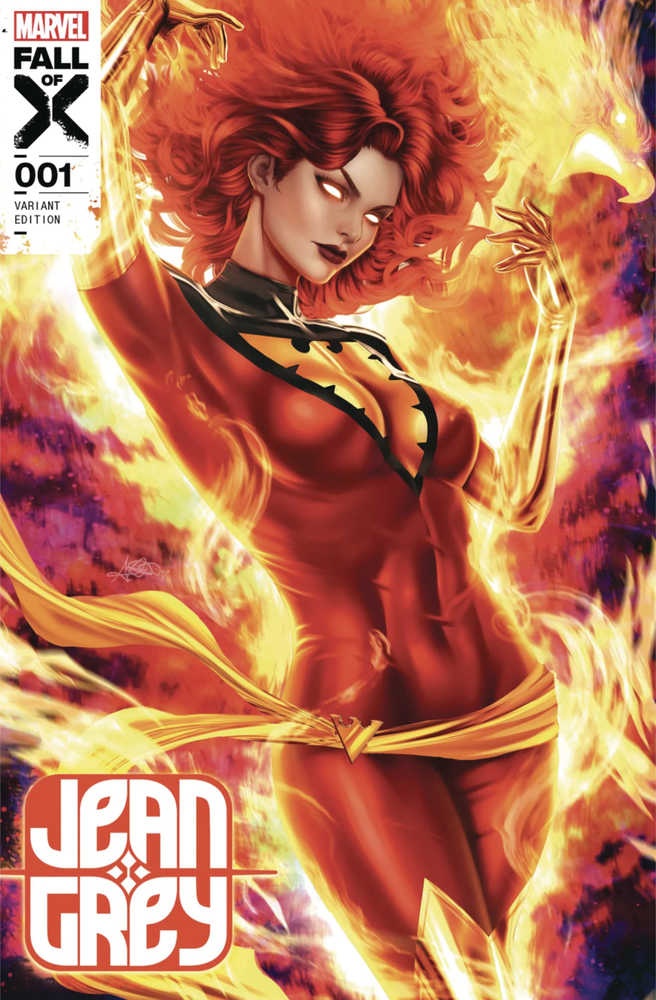
Df Jean Grey #1 Diaz Comicxposure Exclusive Variant
A COMICXPOSURE EXCLUSIVE!
Brand: Dynamic Forces
Category: Arts & Entertainment > Hobbies & Creative Arts > Collectibles > Collectible Coins & Currency > Collectible Coins